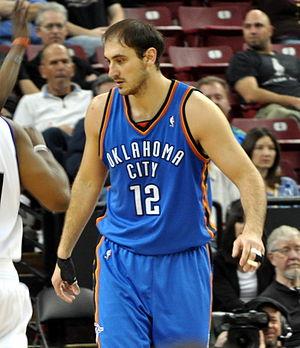
Nenad Krstić est un joueur serbe de basket-ball né le 25 juillet 1983 à Kraljevo, Yougoslavie. Il mesure 2,13 m et joue au poste de pivot.